David F. Wilber

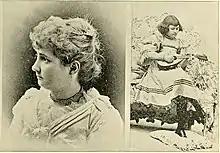
Deforest Wilber and her daughter

Wilber was elected as a Republican to the Fifty-fourth and Fifty-fifth Congresses (March 4, 1895 - March 3, 1899). He was not a candidate for renomination in 1898. After his two terms in Congress, he began a career as a consul. He served as United States consul to Barbados from 1903 to 1905 and then as consul general to Singapore (1905–1907), Halifax (1907–1909), Kobe (1909–1910), Vancouver (1910–1913), Zürich (1913–1915), Genoa (1915–1921), and finally Auckland and Wellington (1922–1923).